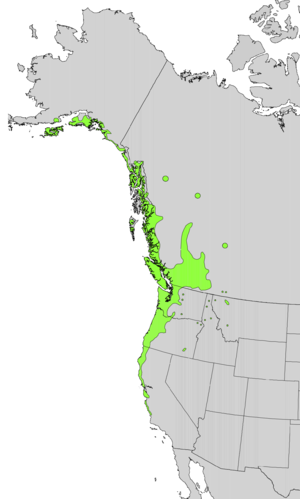
Salix sitchensis, le saule sitka ou le saule velours, est une espèce de saule de la famille des Salicaceae, originaire du nord-ouest de l'Amérique du Nord, de l'Alaska au nord de la Californie et au Montana.